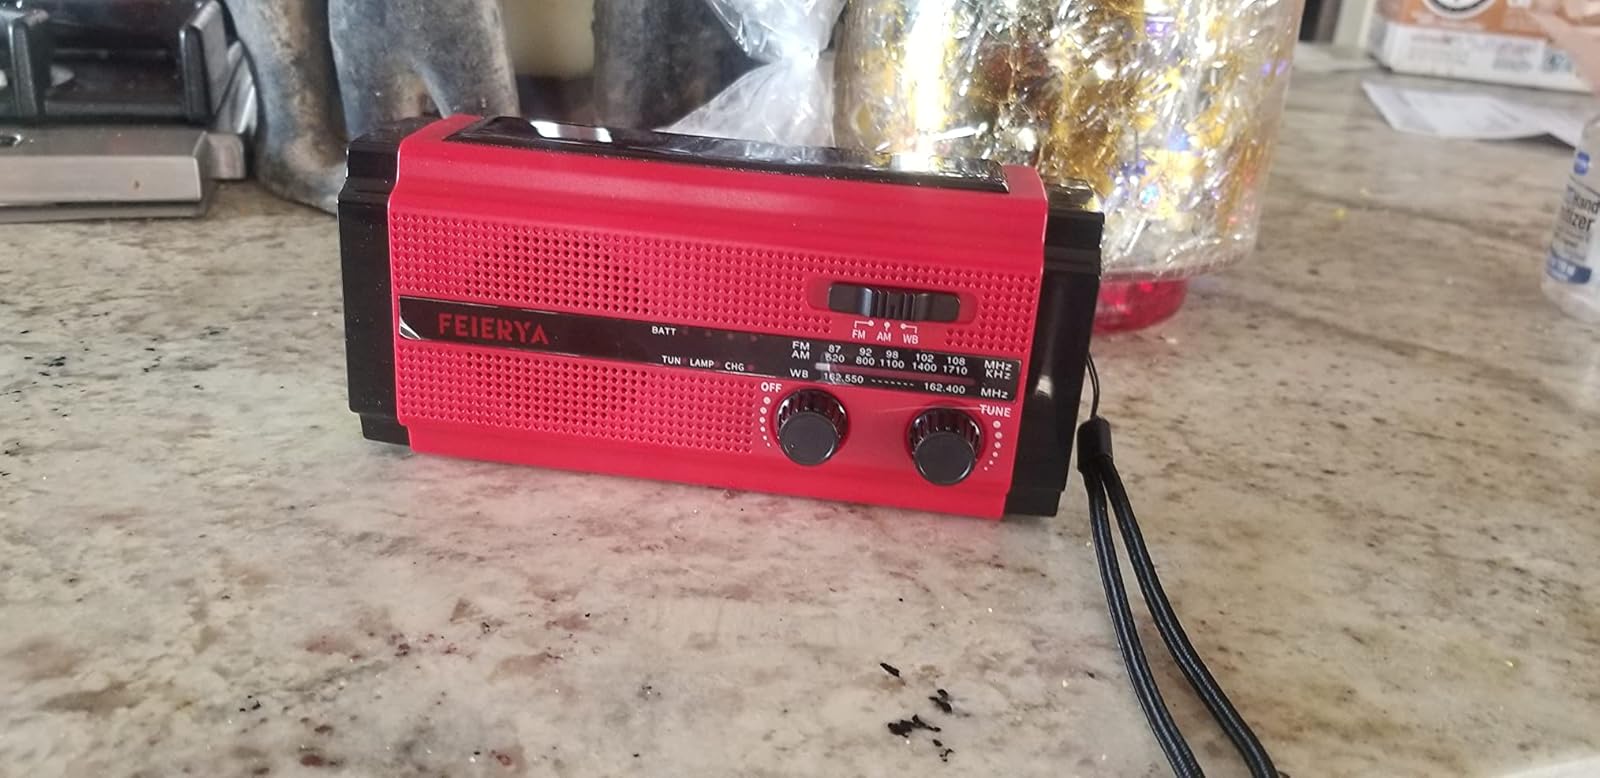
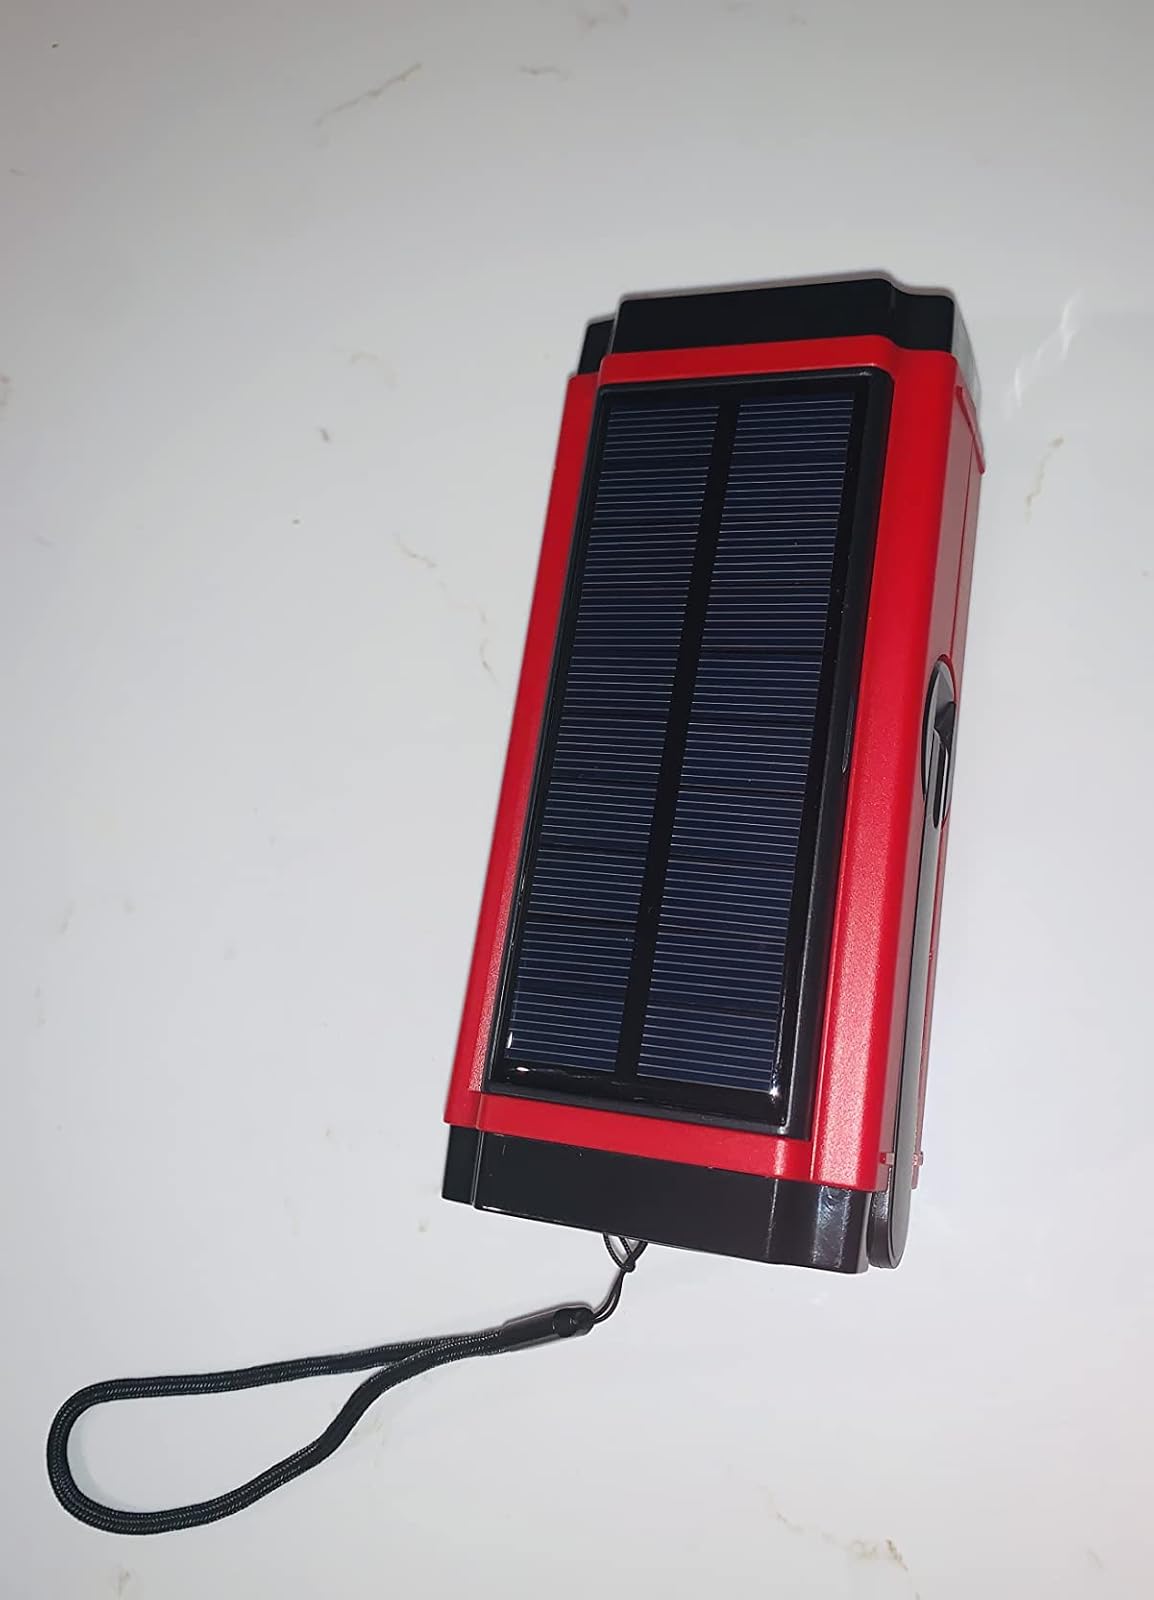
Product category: radio
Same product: yes